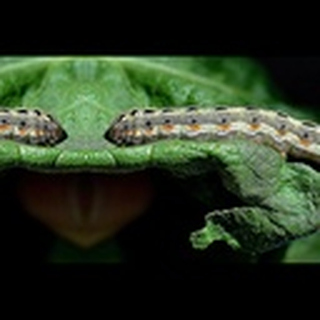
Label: cotton_army_worm